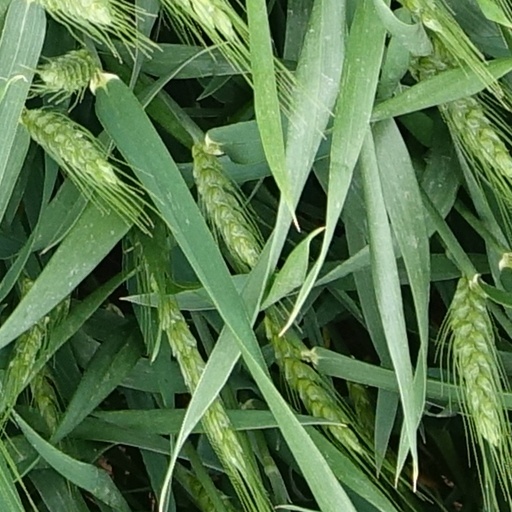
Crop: wheat